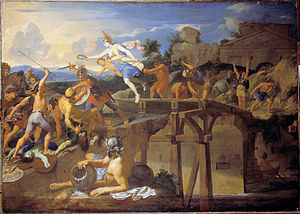
Tiberøen / Broerne
Horatius Cocles forsvarer broen, maleri af Charles Le Brun, 1642-43.
Tiberøen er en af de to øer i Tiberen, som løber igennem Rom; den anden og meget større ø hedder Isola Sacra og findes nær flodmundingen ved Ostia. Tiberøen ligger i det sydlige bugtning af Tiberen, centralt i Rom.